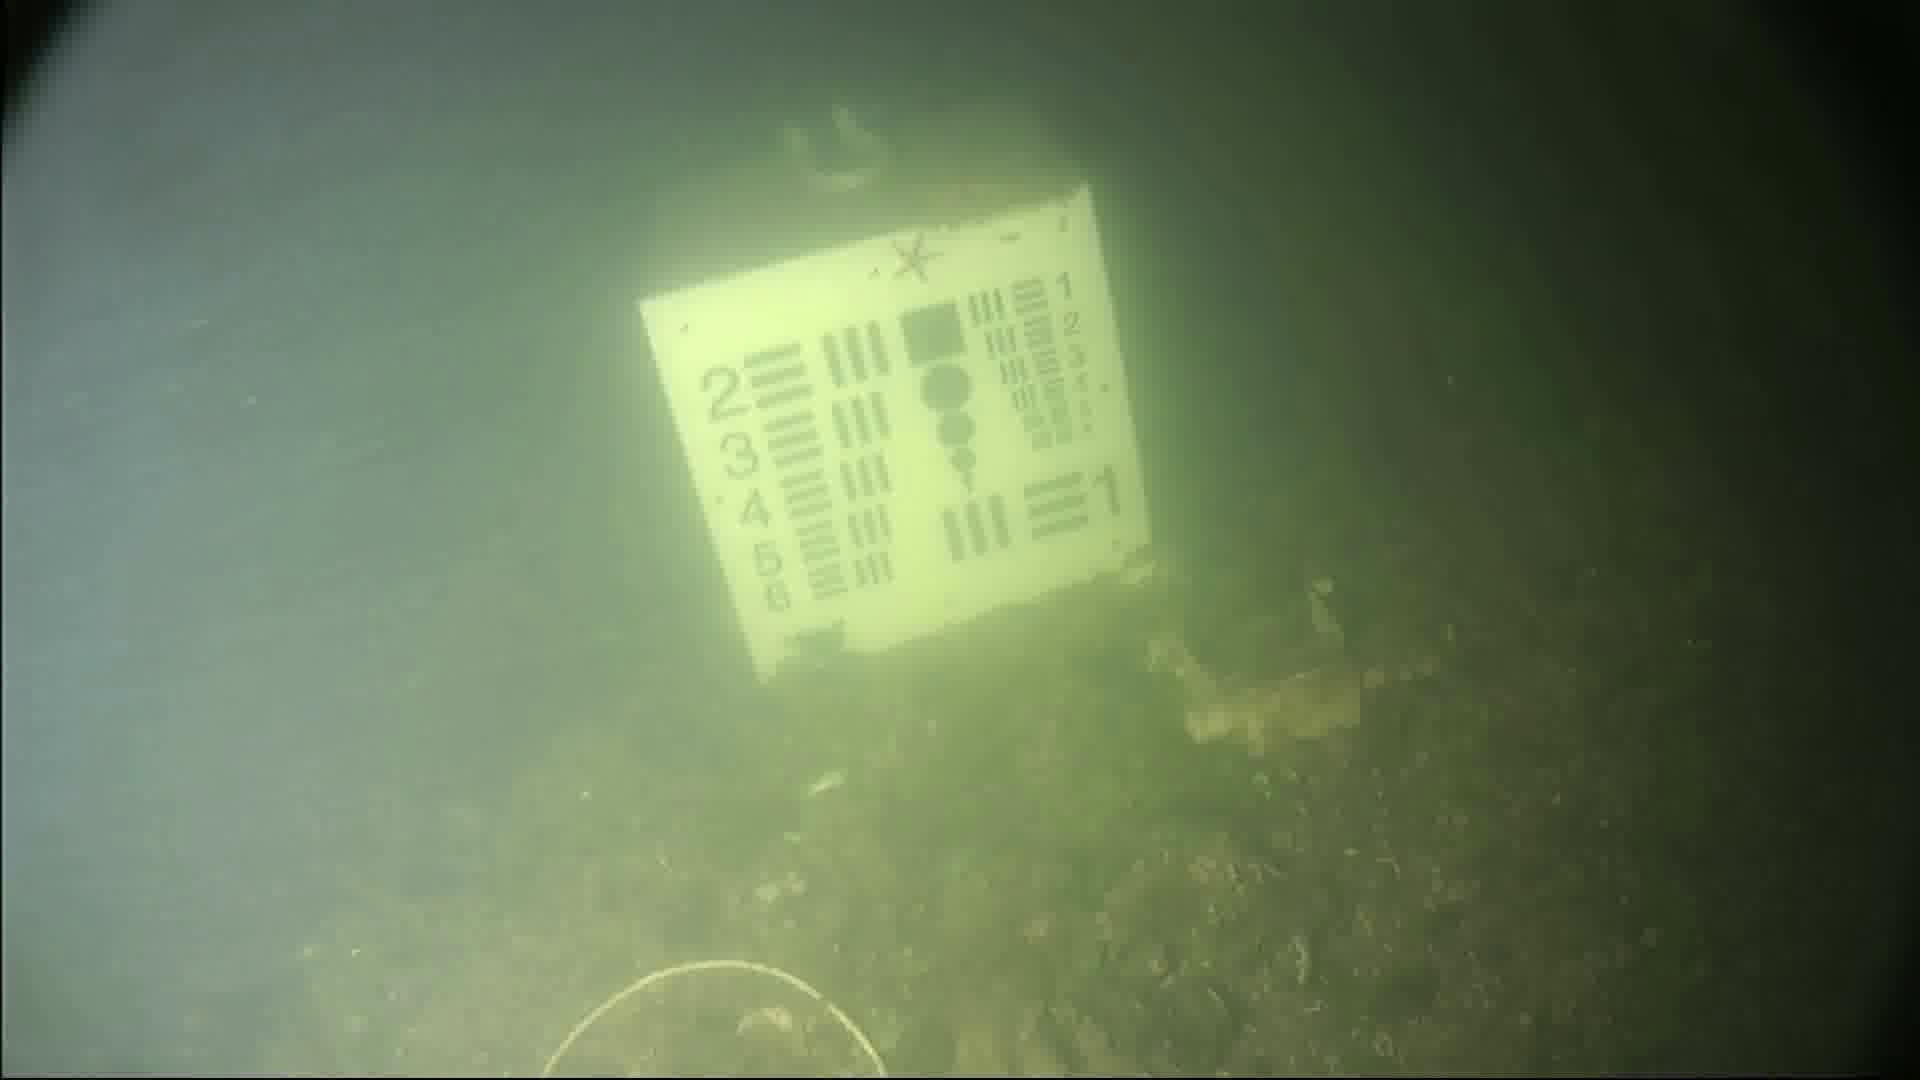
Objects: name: starfish
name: crab